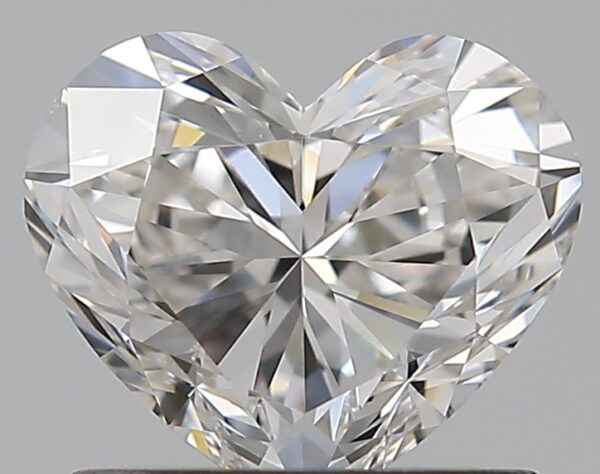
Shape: heart
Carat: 0.8
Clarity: VS2
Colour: H
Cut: EX
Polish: EX
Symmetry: VG
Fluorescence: N
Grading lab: GIA
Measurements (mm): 5.58 x 6.48 x 3.65